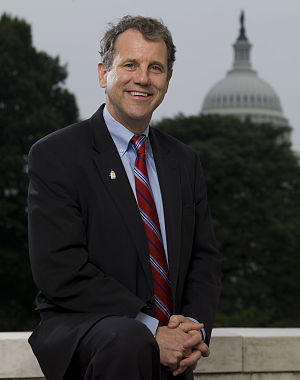
Sherrod Brown
Sherrod Campbell Brown er en amerikansk politiker. Han er medlem af USAs senat og repræsenterer Ohio og Det demokratiske parti. Han kom ind i Senatet den 3. januar 2007, efter at have repræsenteret Ohios 13. kongresdistrikt i Repræsentanternes hus siden 1993.